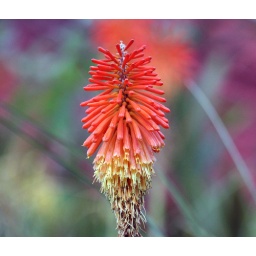
Many colorful flowers are in the mountains.